Jessica Biel

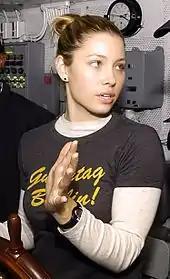
Biel on board the USS "Abraham Lincoln" in June 2004

Biel was cast in her first top-billing role in "The Texas Chainsaw Massacre". Although the film met with negative reviews, it was a commercial success, scoring the number-one spot in its opening week and going on to earn more than $80 million in the U.S. In 2003, Biel began work on the third installment of the "Blade" film series, "". Despite negative reviews, "Trinity" was a box office hit, grossing $150 million worldwide. After finishing it in 2004, she headed to Australia to shoot the action-thriller "Stealth". Biel also appeared in the 2004 film "Cellular"; played a supporting role, Ellen, in the romantic comedy "Elizabethtown" (2005); and starred in the indie film "London". In 2005, "Esquire" named her the "Sexiest Woman Alive" in a six-part series with each month revealing a different body part and clue to the woman's identity.